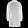
Label: Coat